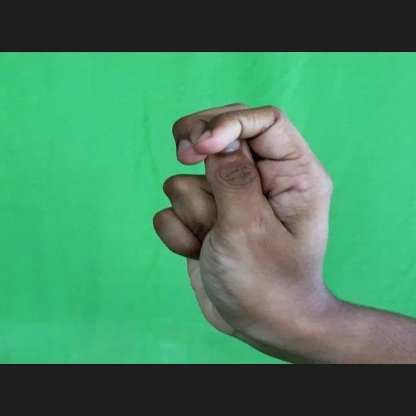
Mudra: Katakamukha